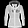
Label: Coat